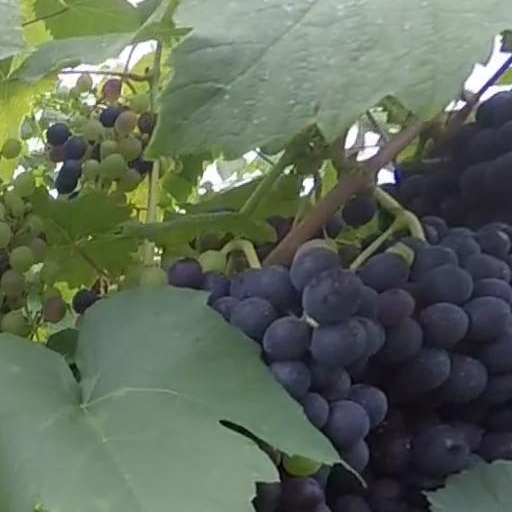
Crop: grape